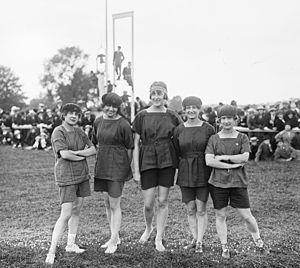
19 sept. 1920, kermesse de Chantilly